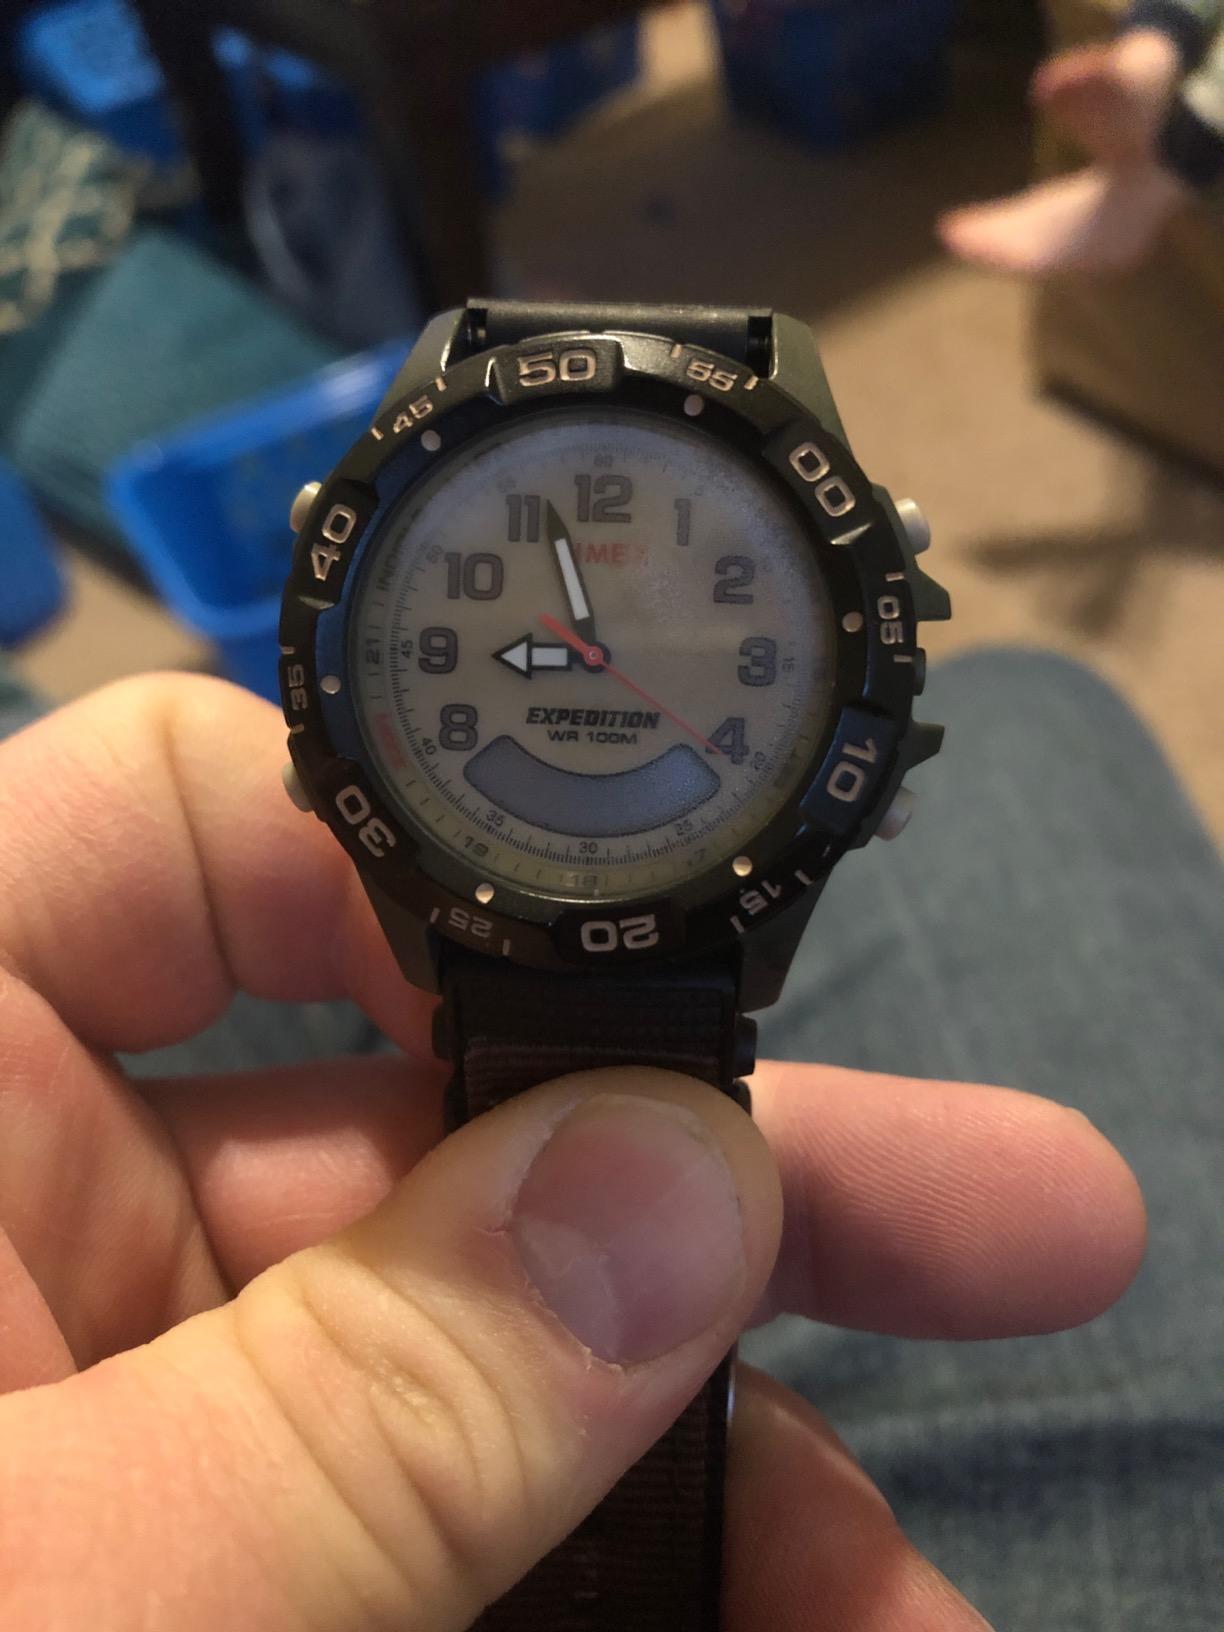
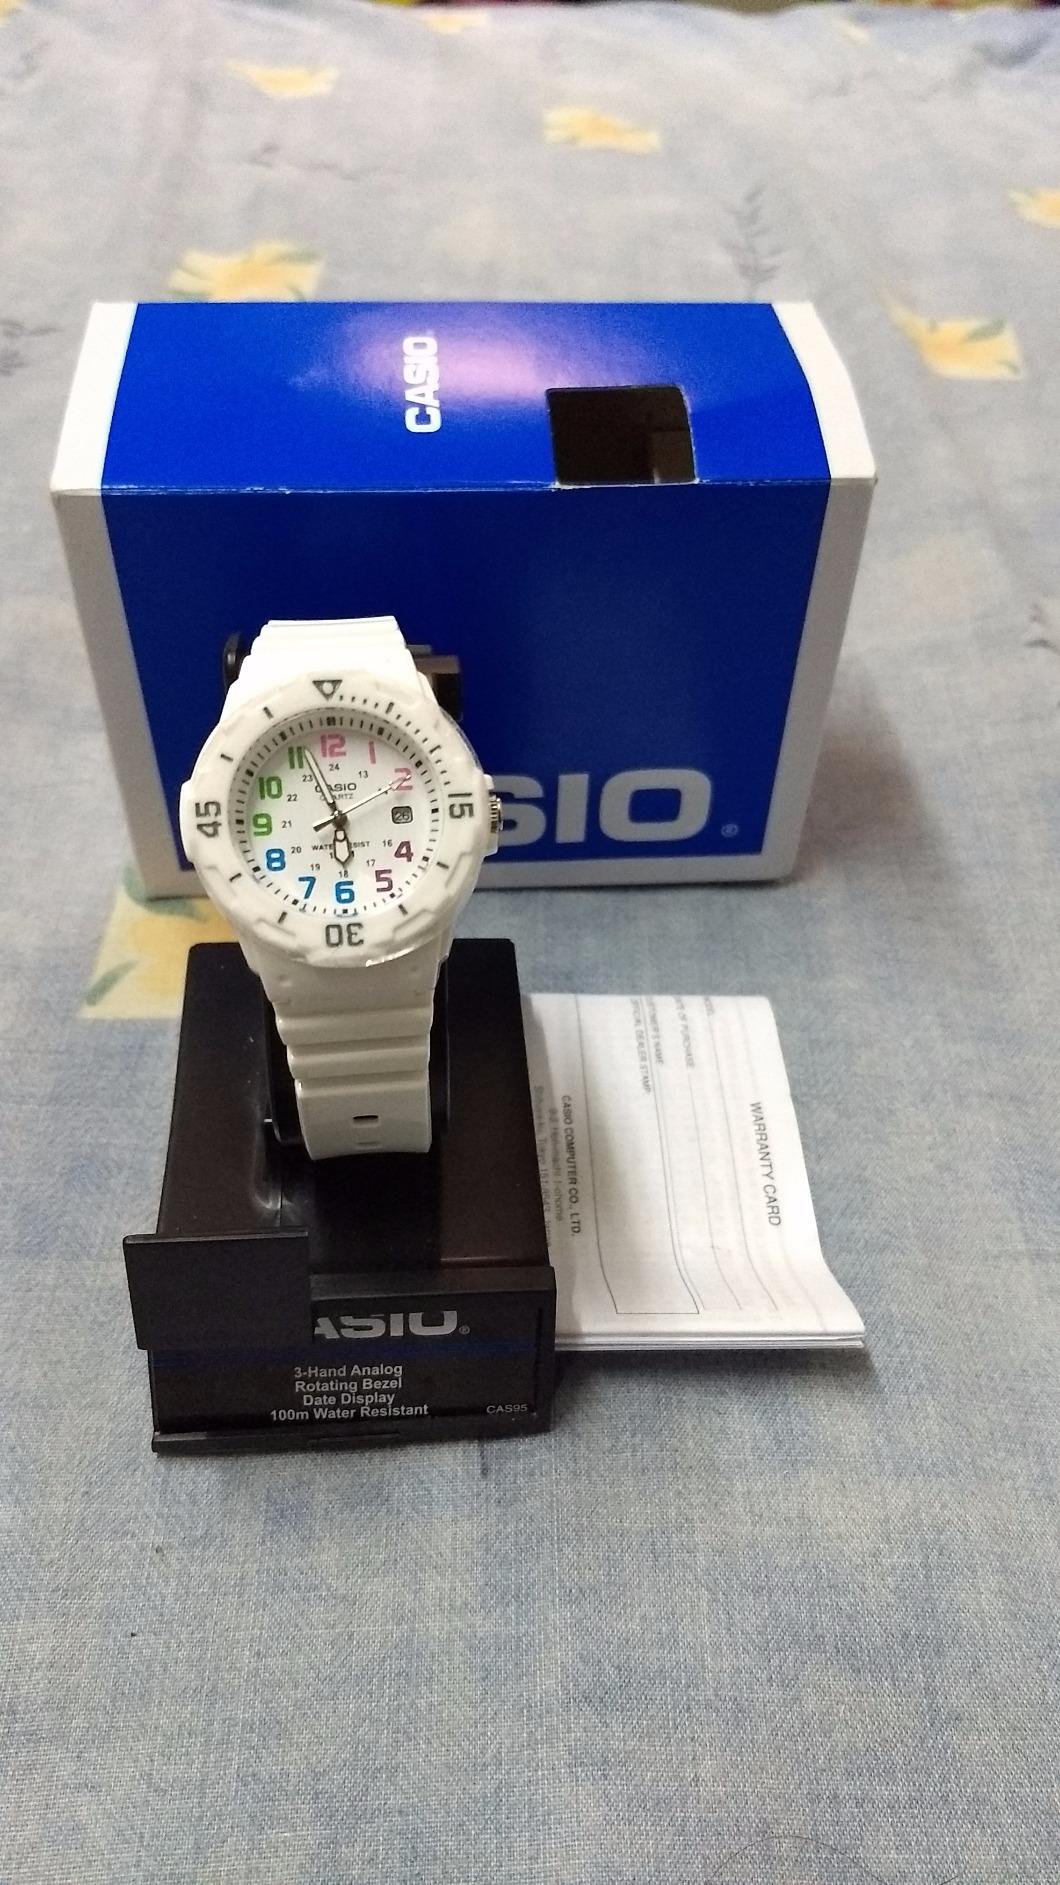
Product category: accessories_watch
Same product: no